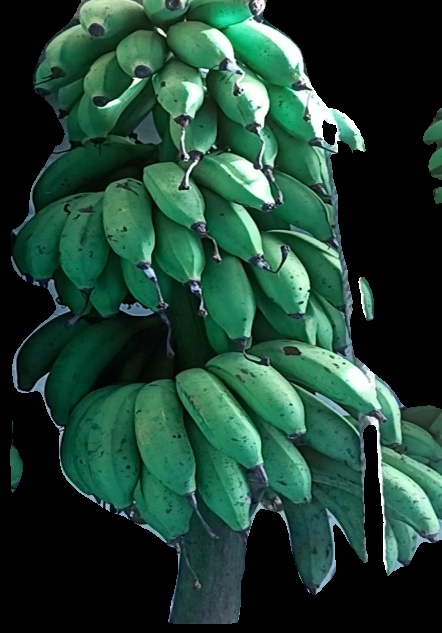
Variety: rasbale
Grade: grade2